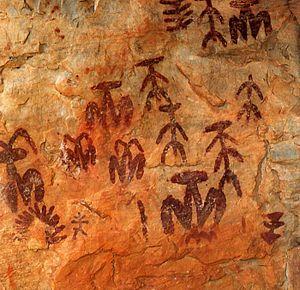
L'expression « grotte ornée » désigne une grotte ou un abri-sous-roche comportant des témoignages de l'art préhistorique, du Paléolithique supérieur ou ultérieur. Ces témoignages prennent la forme de dessins, peintures, gravures, sculptures exécutés sur les parois ou sur des blocs immeubles.